Neven Subotić

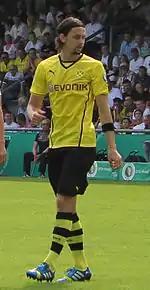
Subotić in action for Borussia Dortmund in 2013

On 4 June 2008, it was announced that Subotić had signed with Borussia Dortmund on a five-year contract. He debuted for his new club in the unofficial DFL-Supercup match against Bayern Munich, which Dortmund won 2–1. Subotić's defensive displays quickly turned a lot of heads. In December 2008, he was named in the ideal XI team of the first part of the 2008–09 Bundesliga season, alongside such defensive stars as Lúcio and Philipp Lahm. In addition to confident and effective defensive displays far beyond his years, Subotić was also a factor on the offensive end, scoring six league goals throughout the season.